Religious war

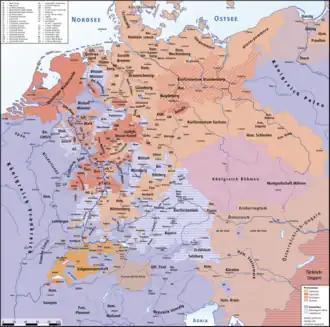
Religious fragmentation in the Holy Roman Empire on the eve of the outbreak of the Thirty Years' War in 1618

Jim Bradbury (2004) noted that the belligerents in the "Reconquista" were not all equally motivated by religion, and that a distinction should be made between 'secular rulers' on the one hand, and on the other hand Christian military orders which came from elsewhere (including the three main orders of Knights Templar, Knights Hospitaller and Teutonic Knights), or were established inside Iberia (such as those of Santiago, Alcántara and Calatrava). "[The Knights] were more committed to religious war than some of their secular counterparts, were opposed to treating with Muslims and carried out raids and even atrocities, such as decapitating Muslim prisoners."